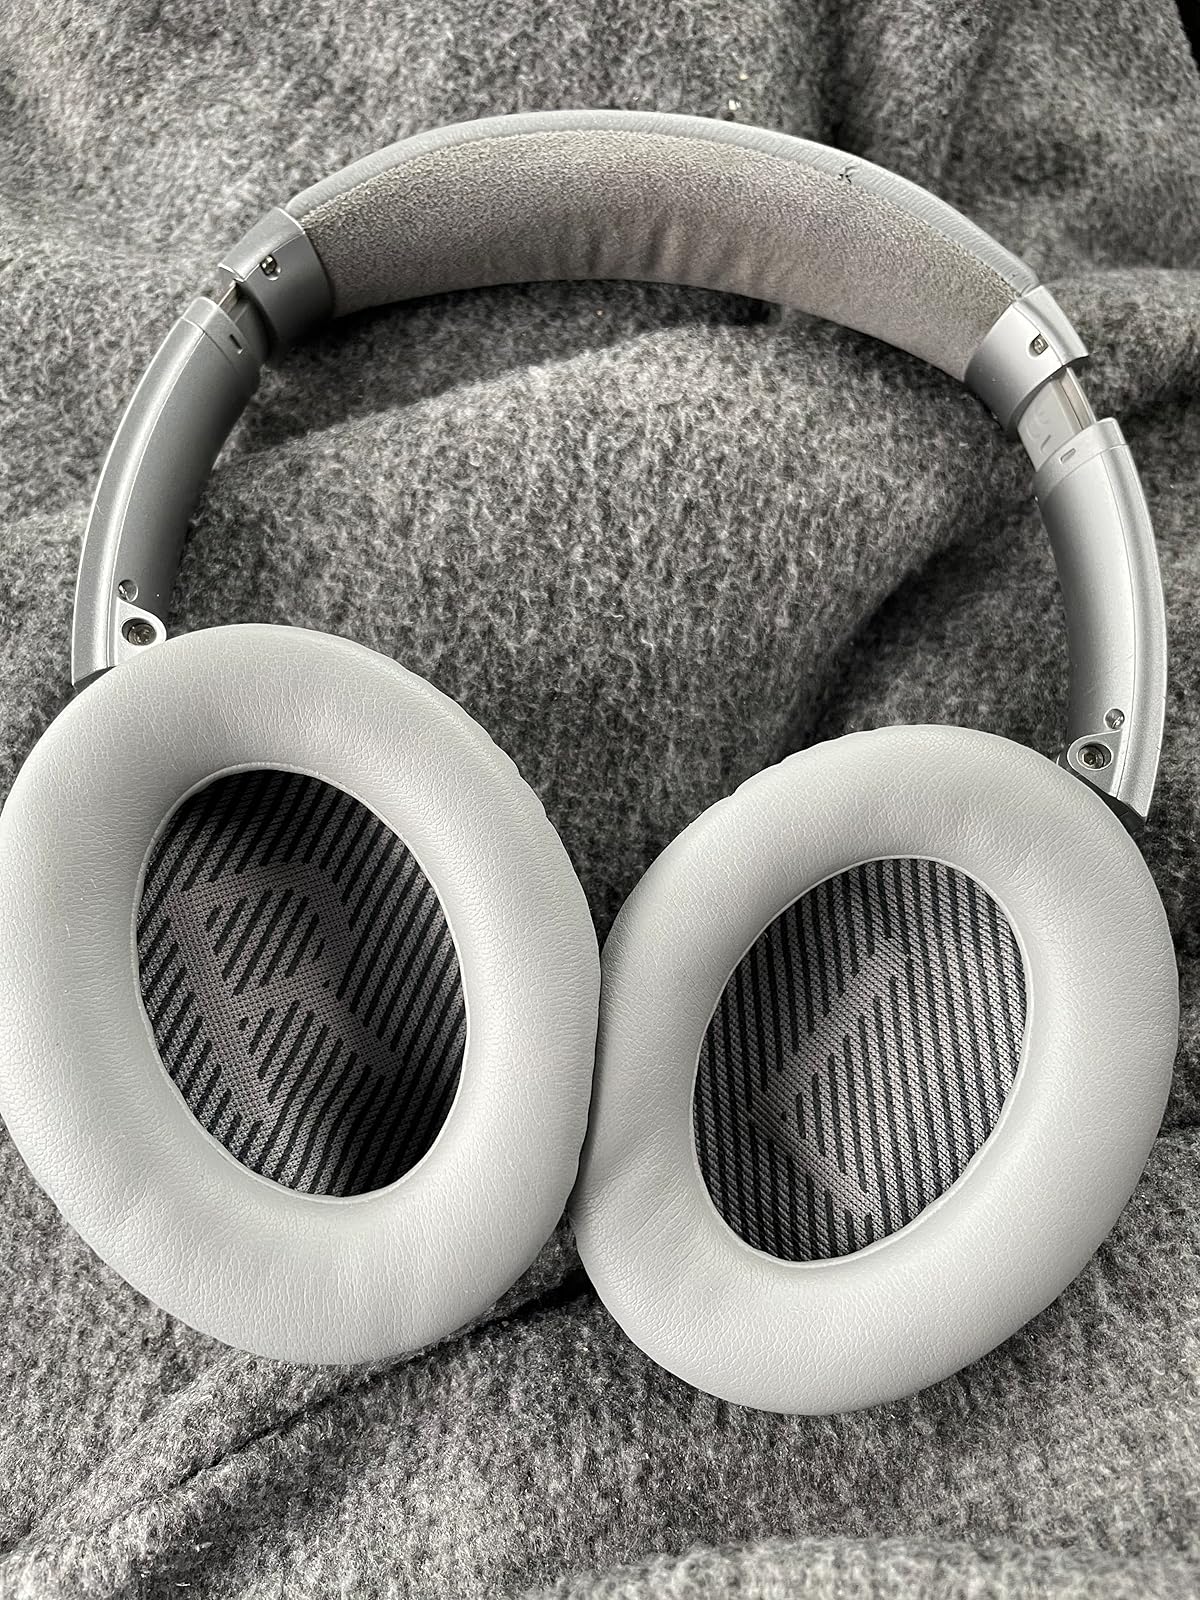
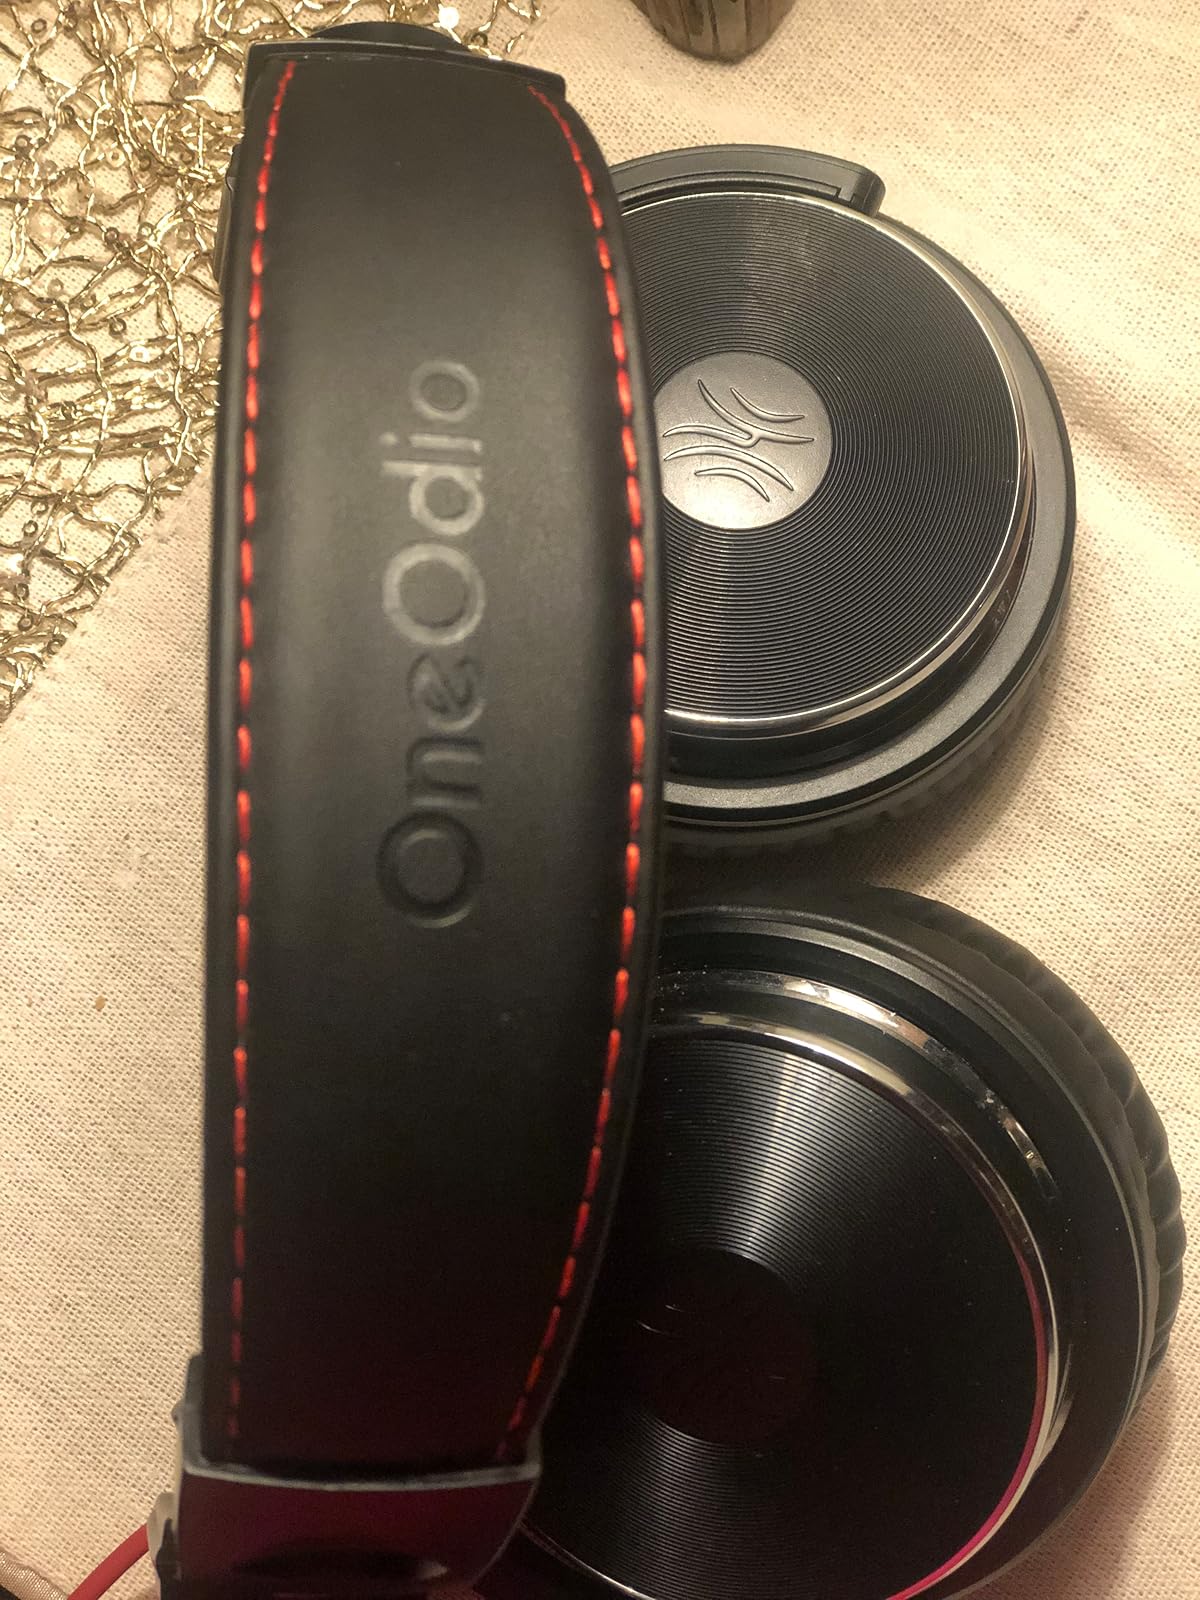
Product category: headphones
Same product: no